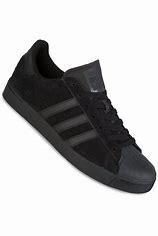
Brand: adidas
Model: Superstar Skate